Junpai D60

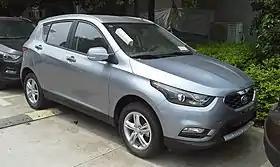
FAW Junpai D60 (pre-facelift)

The Junpai D60 is a Subcompact crossover produced by Junpai, a sub-brand of FAW Group.